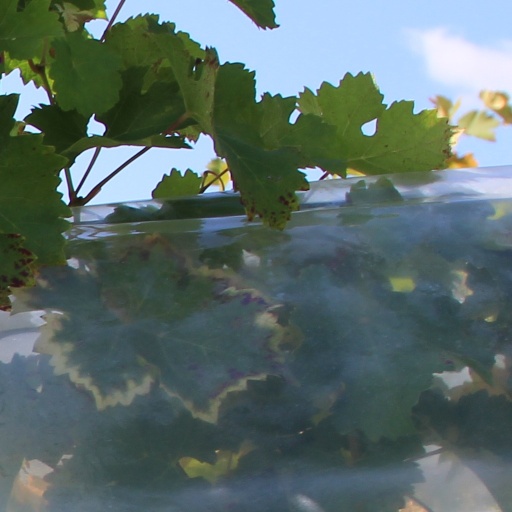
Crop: grape